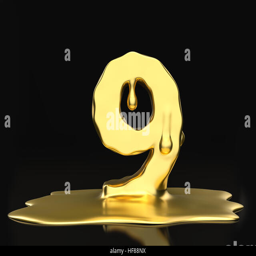
liquid gold number on a black background .